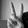
ASL letter: V